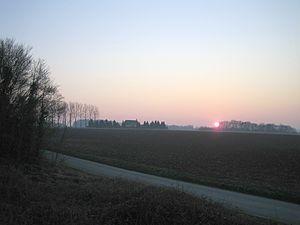
Bovelles est une commune française située dans le département de la Somme en région Hauts-de-France.